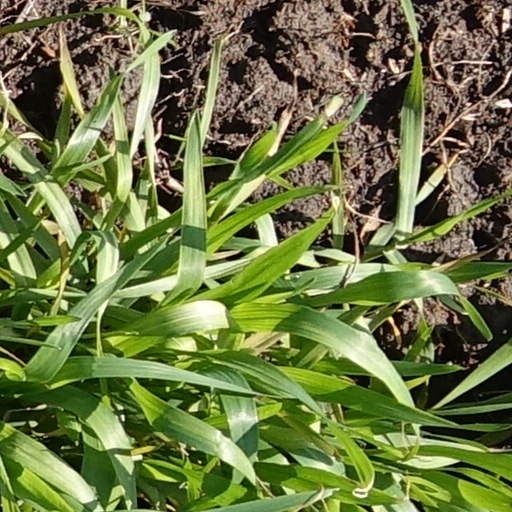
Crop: wheat